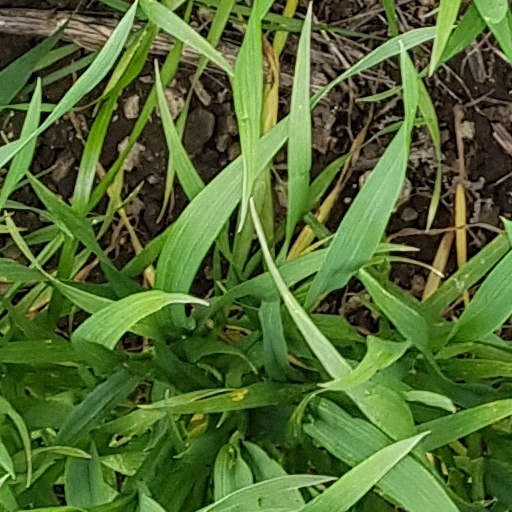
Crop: wheat